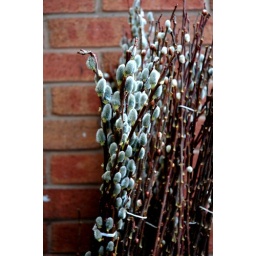
taken downtown near a fruit market